Factions in the Democratic Party (United States)

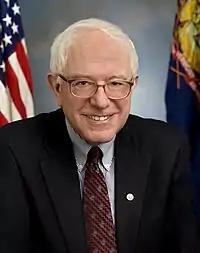
Senator Bernie Sanders, while an independent, caucuses with the Democratic Party and is often considered an influential figure in the modern progressive movement in the United States.

President Johnson and civil rights movement activists, such as King, were influential to progressives not only for their positions on race and identity but also on economics, for example Johnson for the Great Society, which has been called by some a "second Reconstruction", or King for his support of democratic socialism. While there are differences between them, both historical progressivism and the modern progressive movement share the belief that free markets lead to economic inequalities, and therefore that the free market must be aggressively monitored and regulated with broad economic and social rights to protect the working class.